Palembang

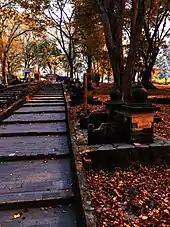
Bukit Siguntang Mahameru (Seguntang Hill), Palembang. Based on the "Sejarah Melayu" (Malay Annals), the hill witnessed the arrival of Sri Maharaja Sang Sapurba Paduka Sri Trimurti Tri Buana, a legendary figure believed to be the progenitor of many royal Malay dynasties in Sumatra, Malay Peninsula and Borneo.

As a trading city since antiquity, Palembang is very heterogenous and its local culture and language is also influenced by many civilizations, most notably Chinese, Javanese, and Arabs. Several Dutch legacies in architecture can also be seen in the city. The most notable landmarks in Palembang are Ampera Bridge, Musi River, Kuto Besak Fort, Kemaro Island, and Jakabaring Sport City.